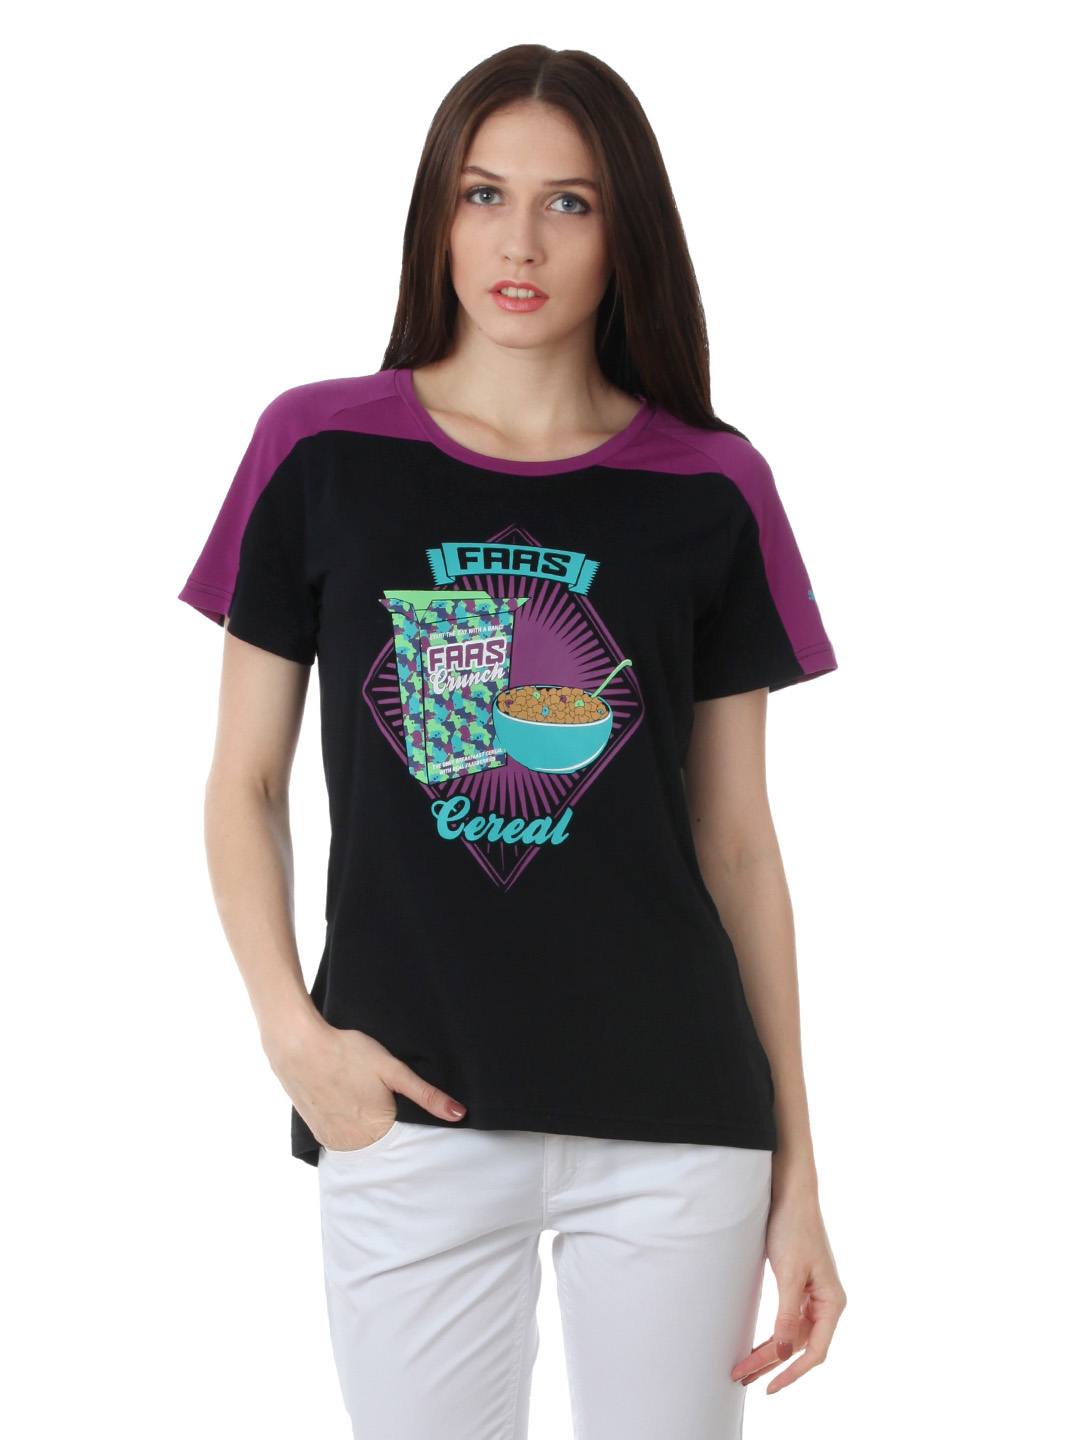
Puma Women Black T-shirt
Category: Apparel / Topwear / Tops
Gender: Women
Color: Black
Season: Summer 2012
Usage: Casual